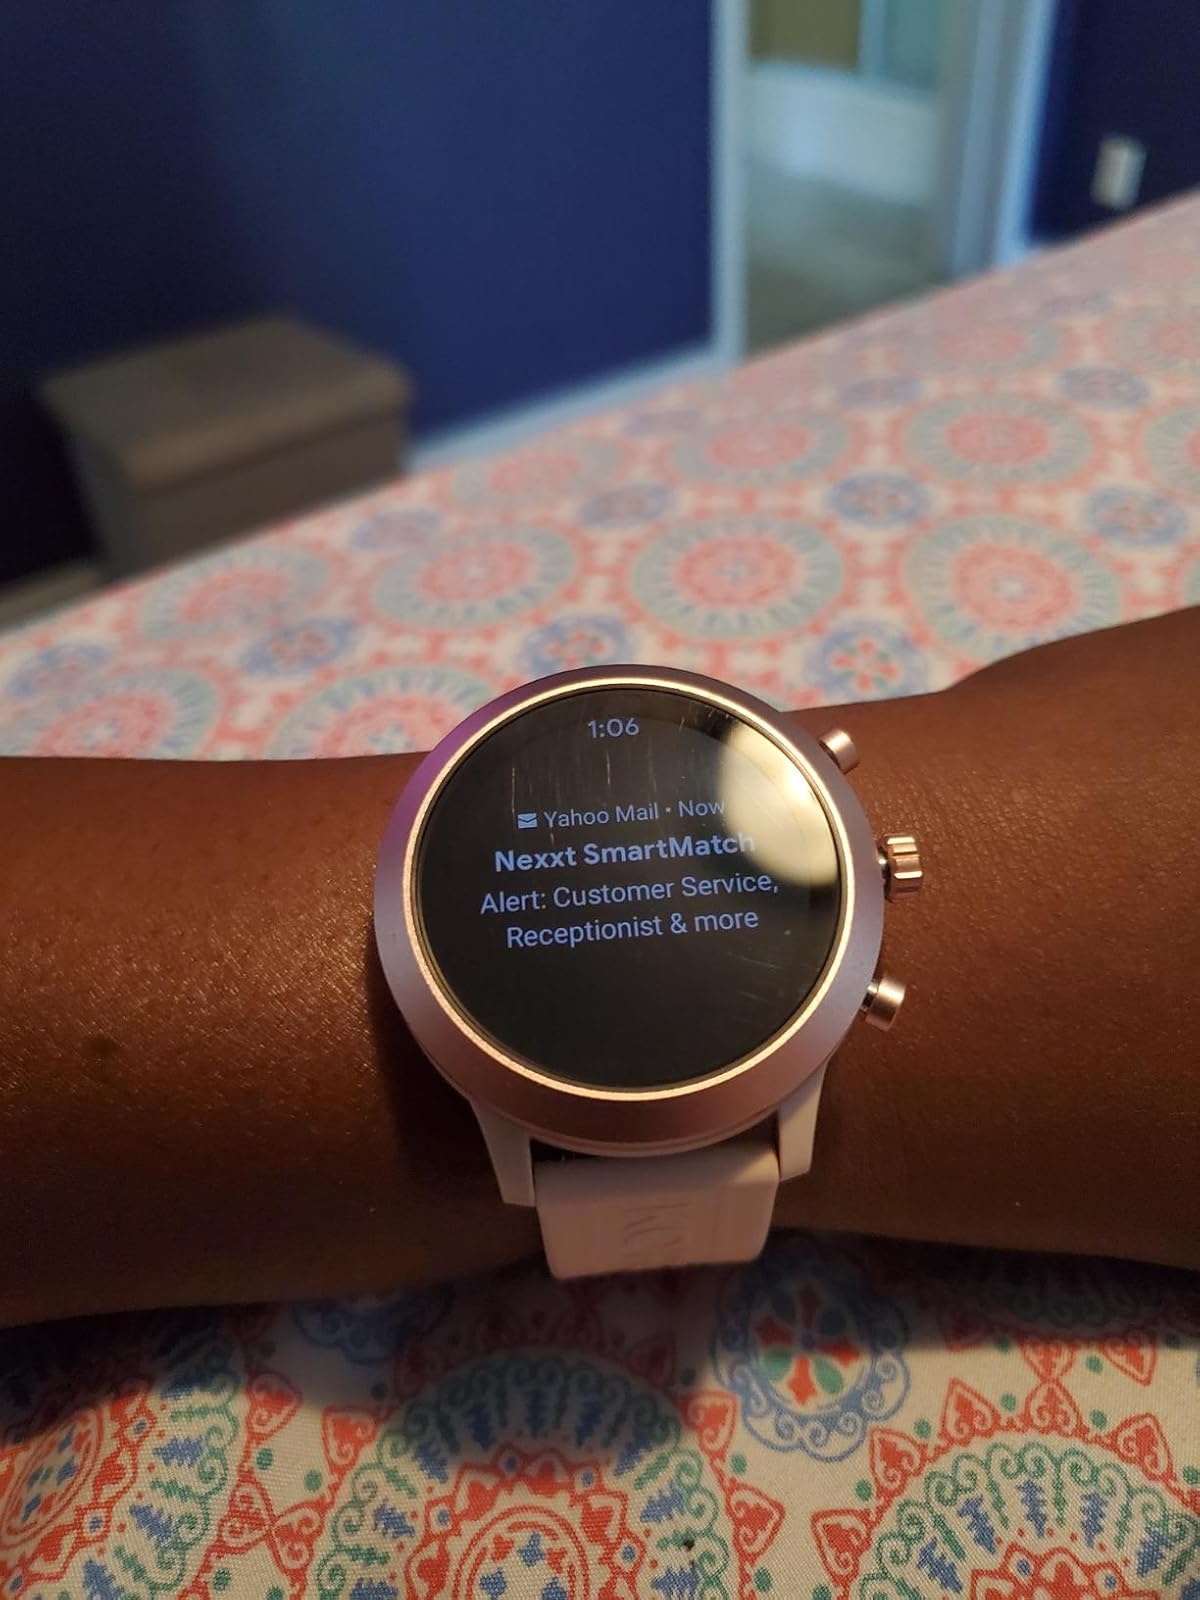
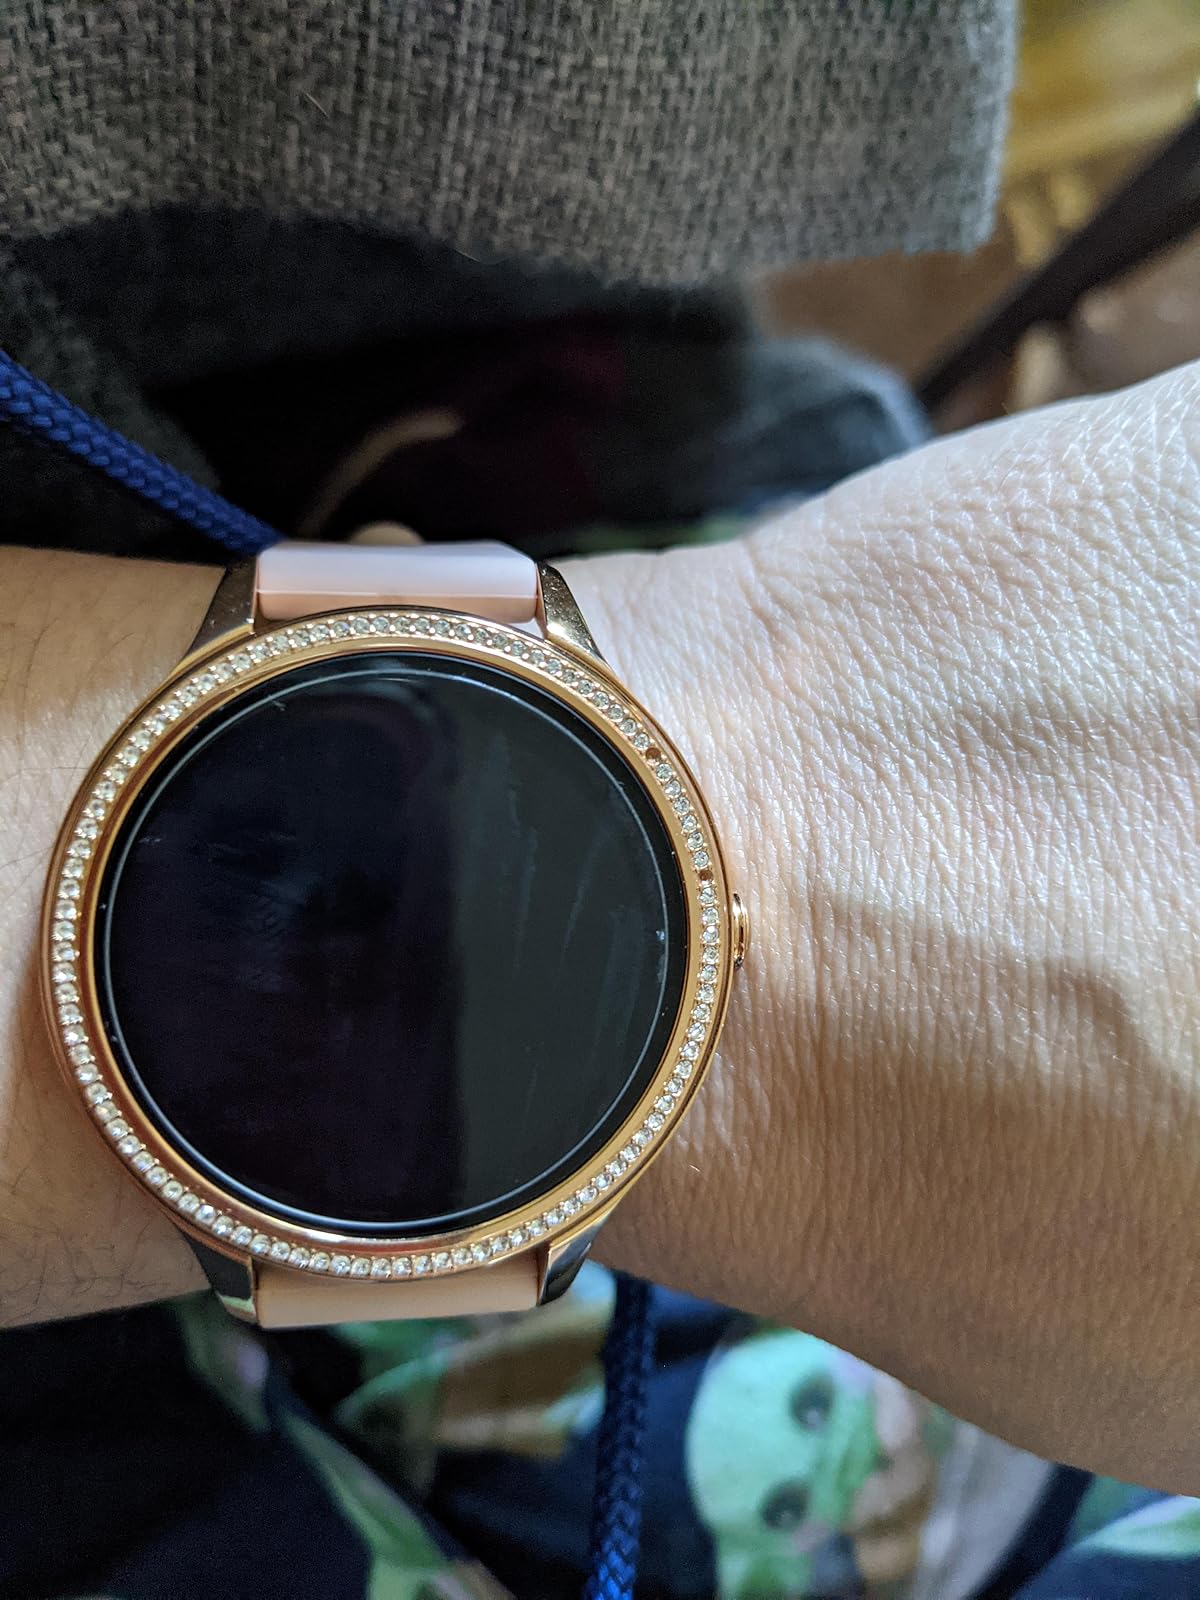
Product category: smartwatch
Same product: no